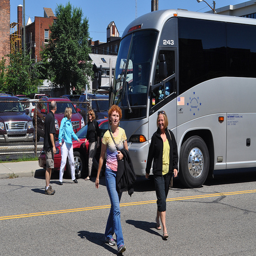
Two ladies walk past a bus parked on a roadside
Two ladies that are crossing the street after a ride on a bus.
Five people just got off that gray bus.
A couple of women walking across a street next to a bus.
a group of people are crossing a road